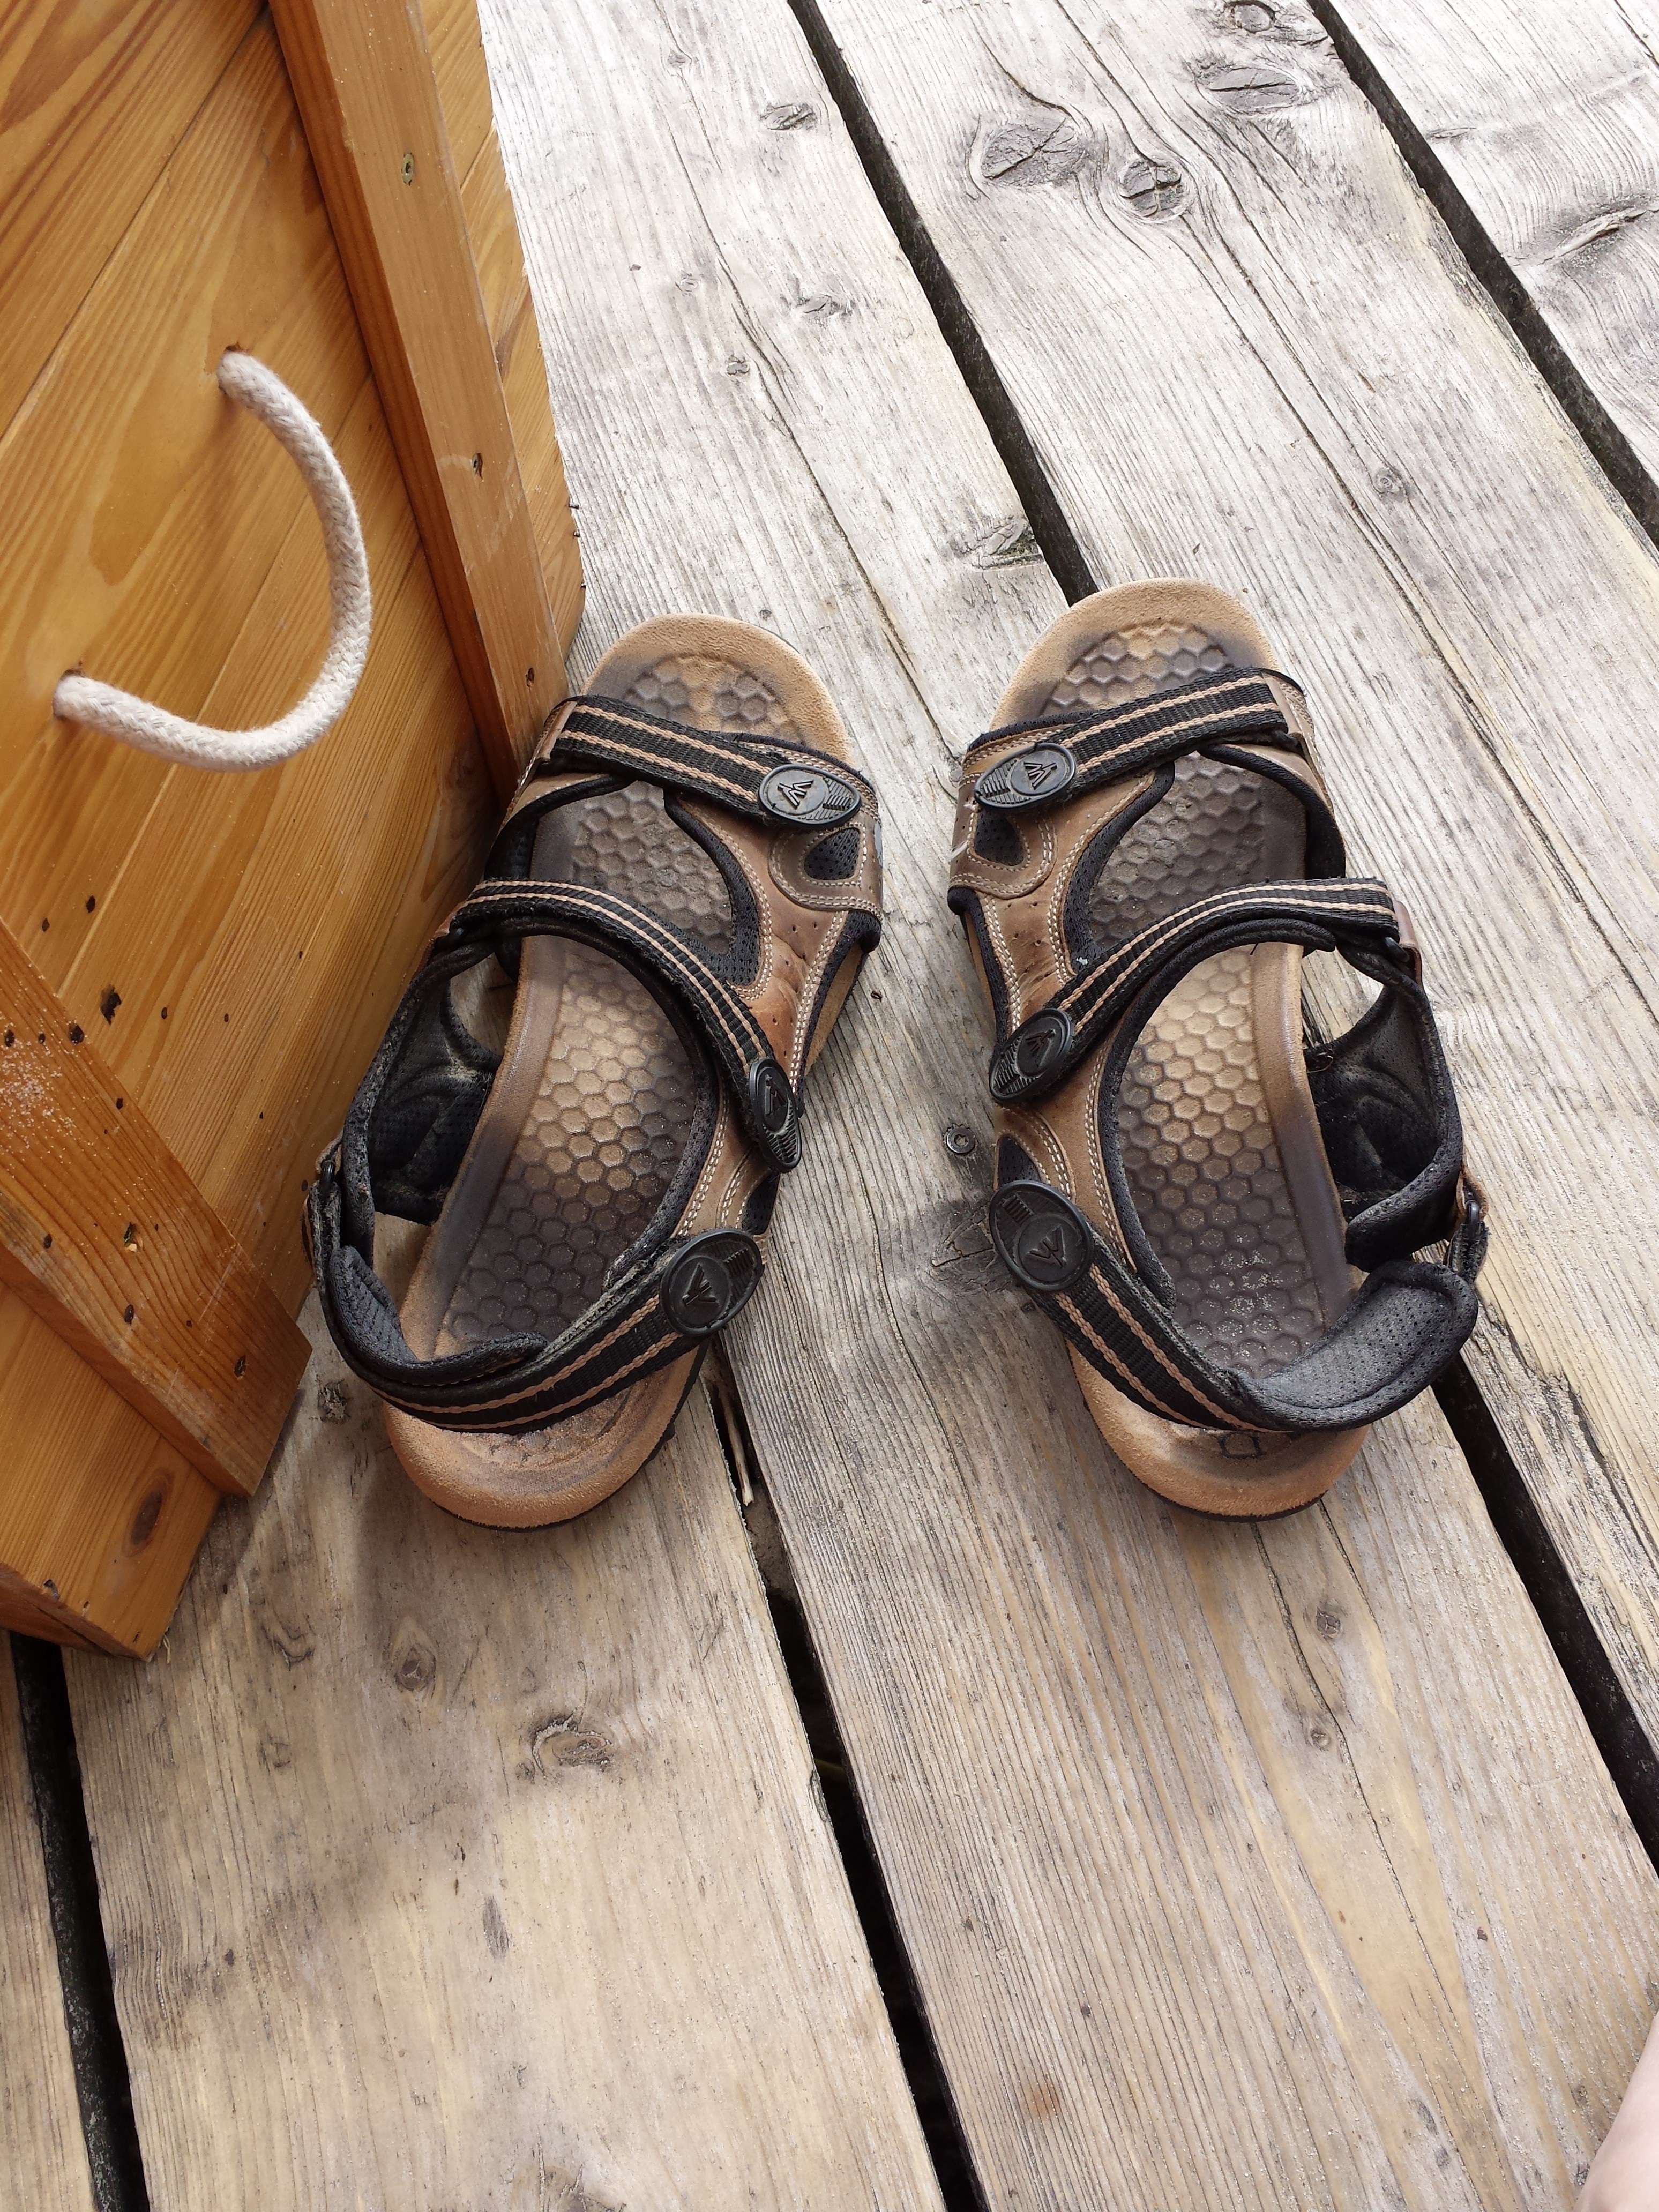
shoe, leather, meeting, leg, rein, sandal, bridle, footwear, weekend, strap, father's day, man made object, strandkob, outdoor shoe